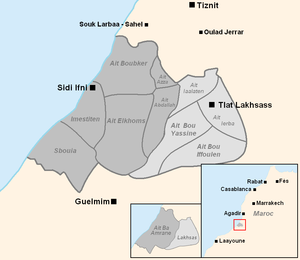
Carte des clans de la tribu Ait Baamrane.Inspirée de la carte de localisation des Ait Ba'amran dans l'article
Les Lakhsass forment une tribu berbère marocaine, établie dans le Souss sur un territoire correspondant à l'ouest du cercle de Lakhsass. Elle est composée de quatre fractions.
Les Aït Baamrane forment une confédération tribale du sud du Maroc, établie au sud du Souss. Elle est composée de six tribus établies autour de la ville de Sidi Ifni. La tribu voisine de Lakhsass y est liée.
Sbouya est une tribu faisant partie de la confédération tribale des Aït Baamrane, au Maroc.
La province de Sidi Ifni est une subdivision à dominante rurale de la région marocaine de Guelmim-Oued Noun. Elle tire son nom de son chef-lieu, Sidi Ifni.